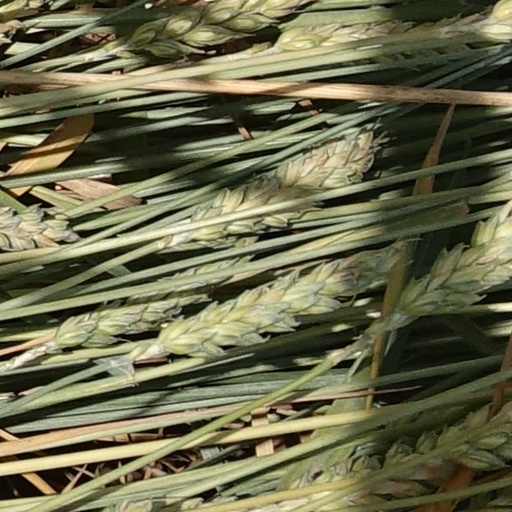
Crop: wheat